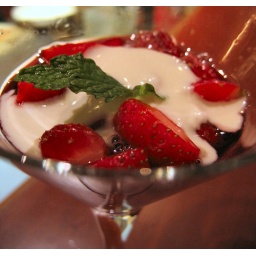
Strawberries marinated in orange and red wine